Arthur Lowe

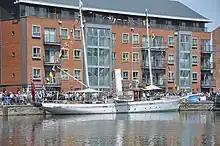
"Amazon" in 2013

While touring at coastal theatres with his wife, Lowe used his 1885 former steam yacht "Amazon" as a floating base. He bought "Amazon" as a houseboat in 1968, but realised her potential and took her back to sea in 1971; this vessel is still operating in the Mediterranean. The ship had a bar with a semicircular notch cut halfway along, to enable both the portly figure of Lowe and his wife to serve behind the bar at the same time, acting as hosts during the parties they threw on board.